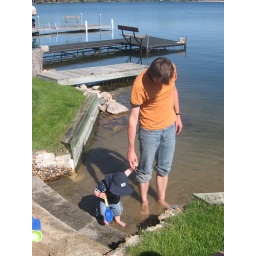
walking in water